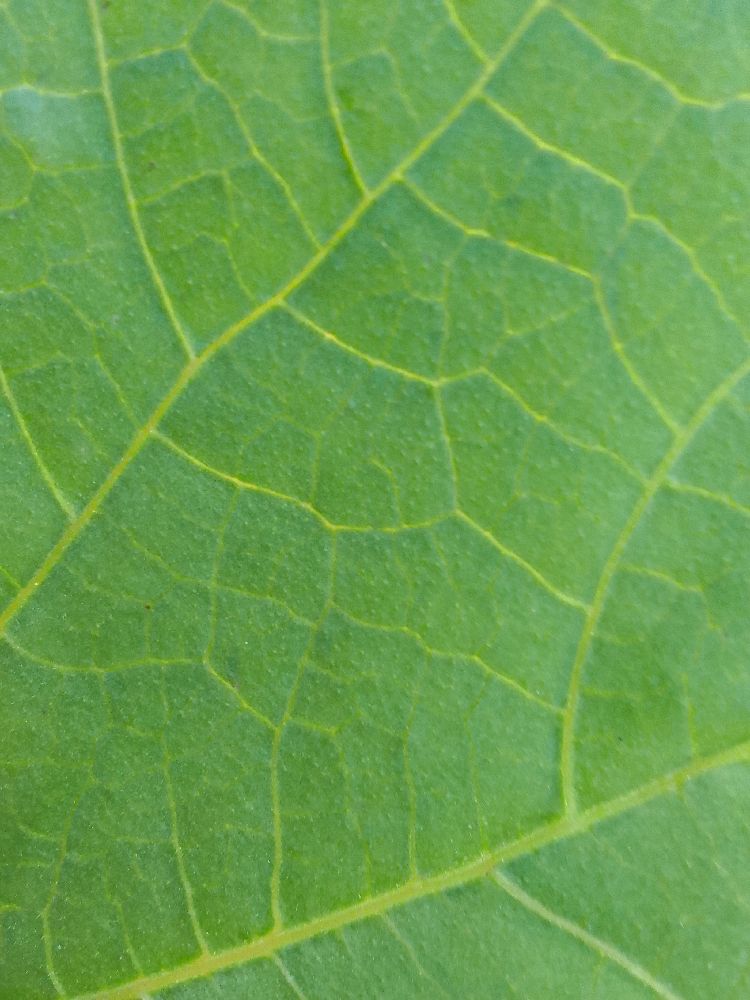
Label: healthy